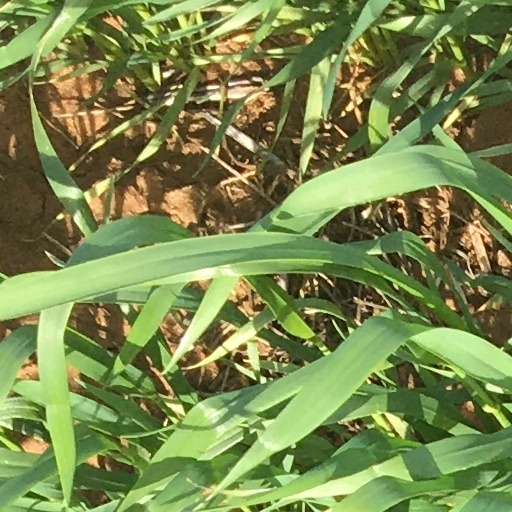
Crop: wheat